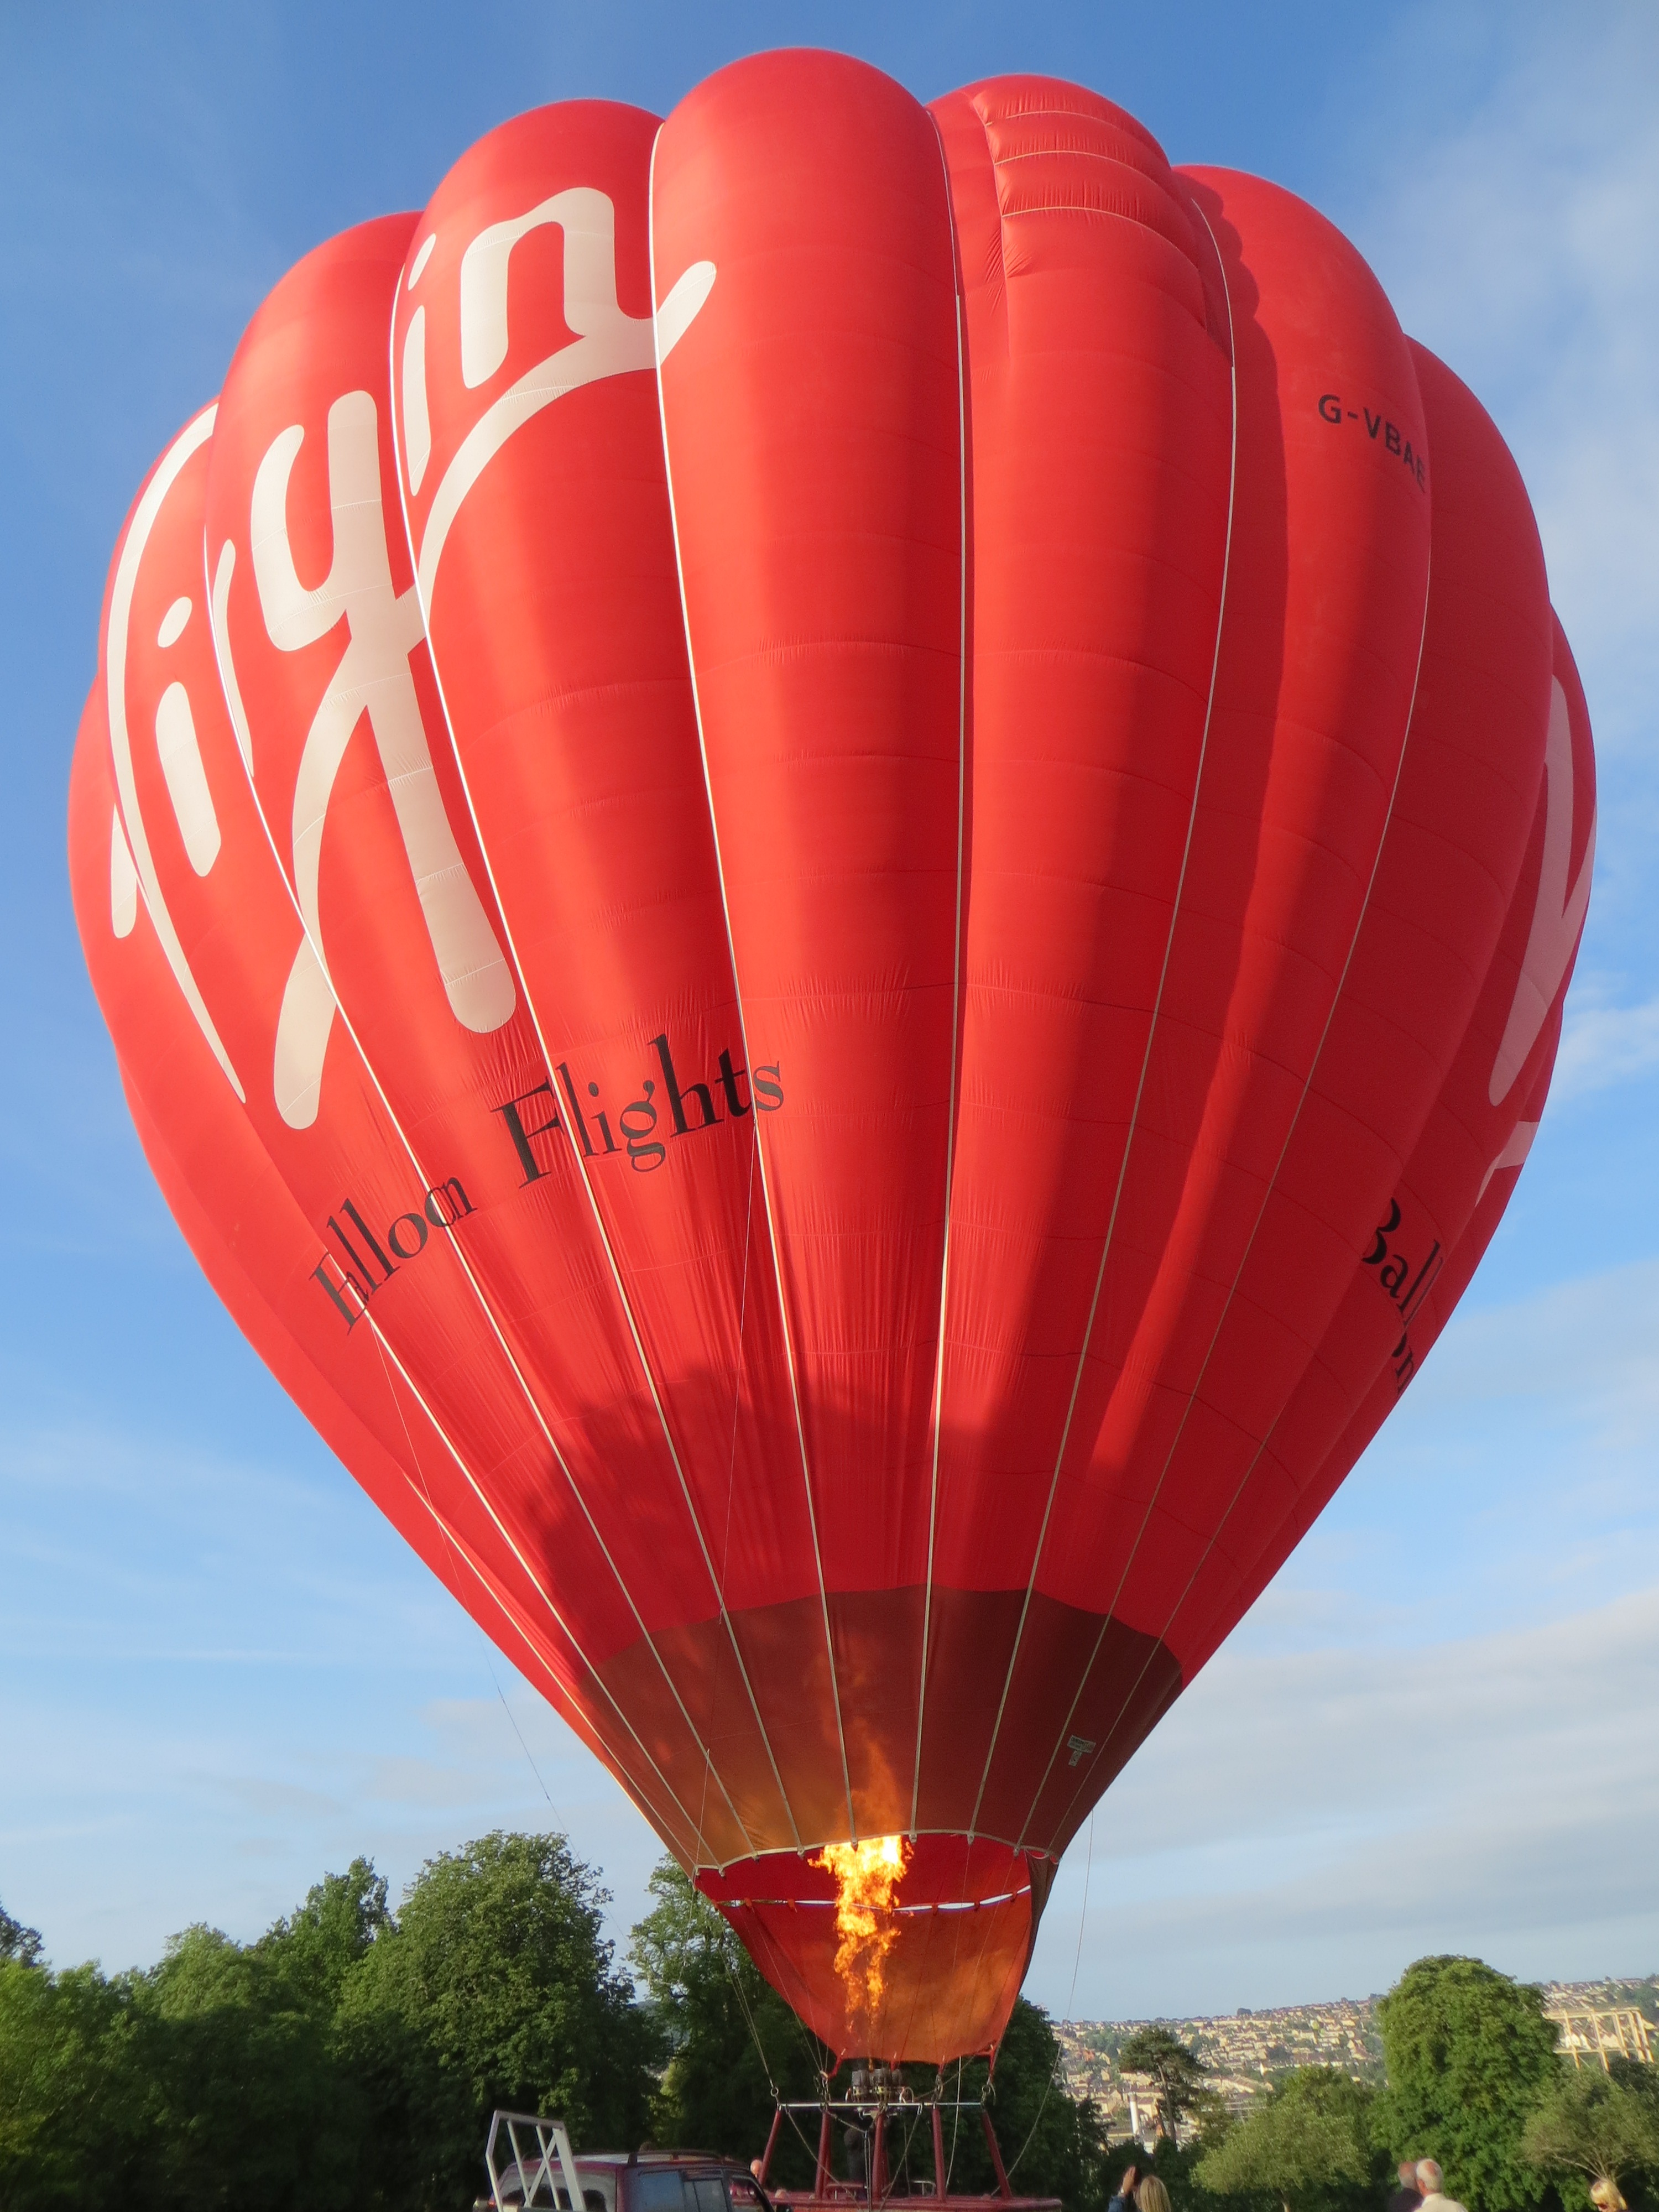
balloon, hot air balloon, aircraft, vehicle, basket, toy, bath, hot air ballooning, atmosphere of earth, executive car